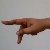
The image shows a hand gesture representing the letter 'P' in Indian Sign Language.